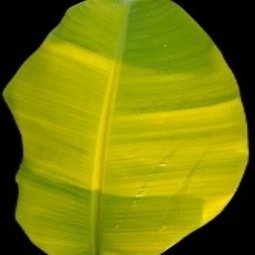
Label: Iron